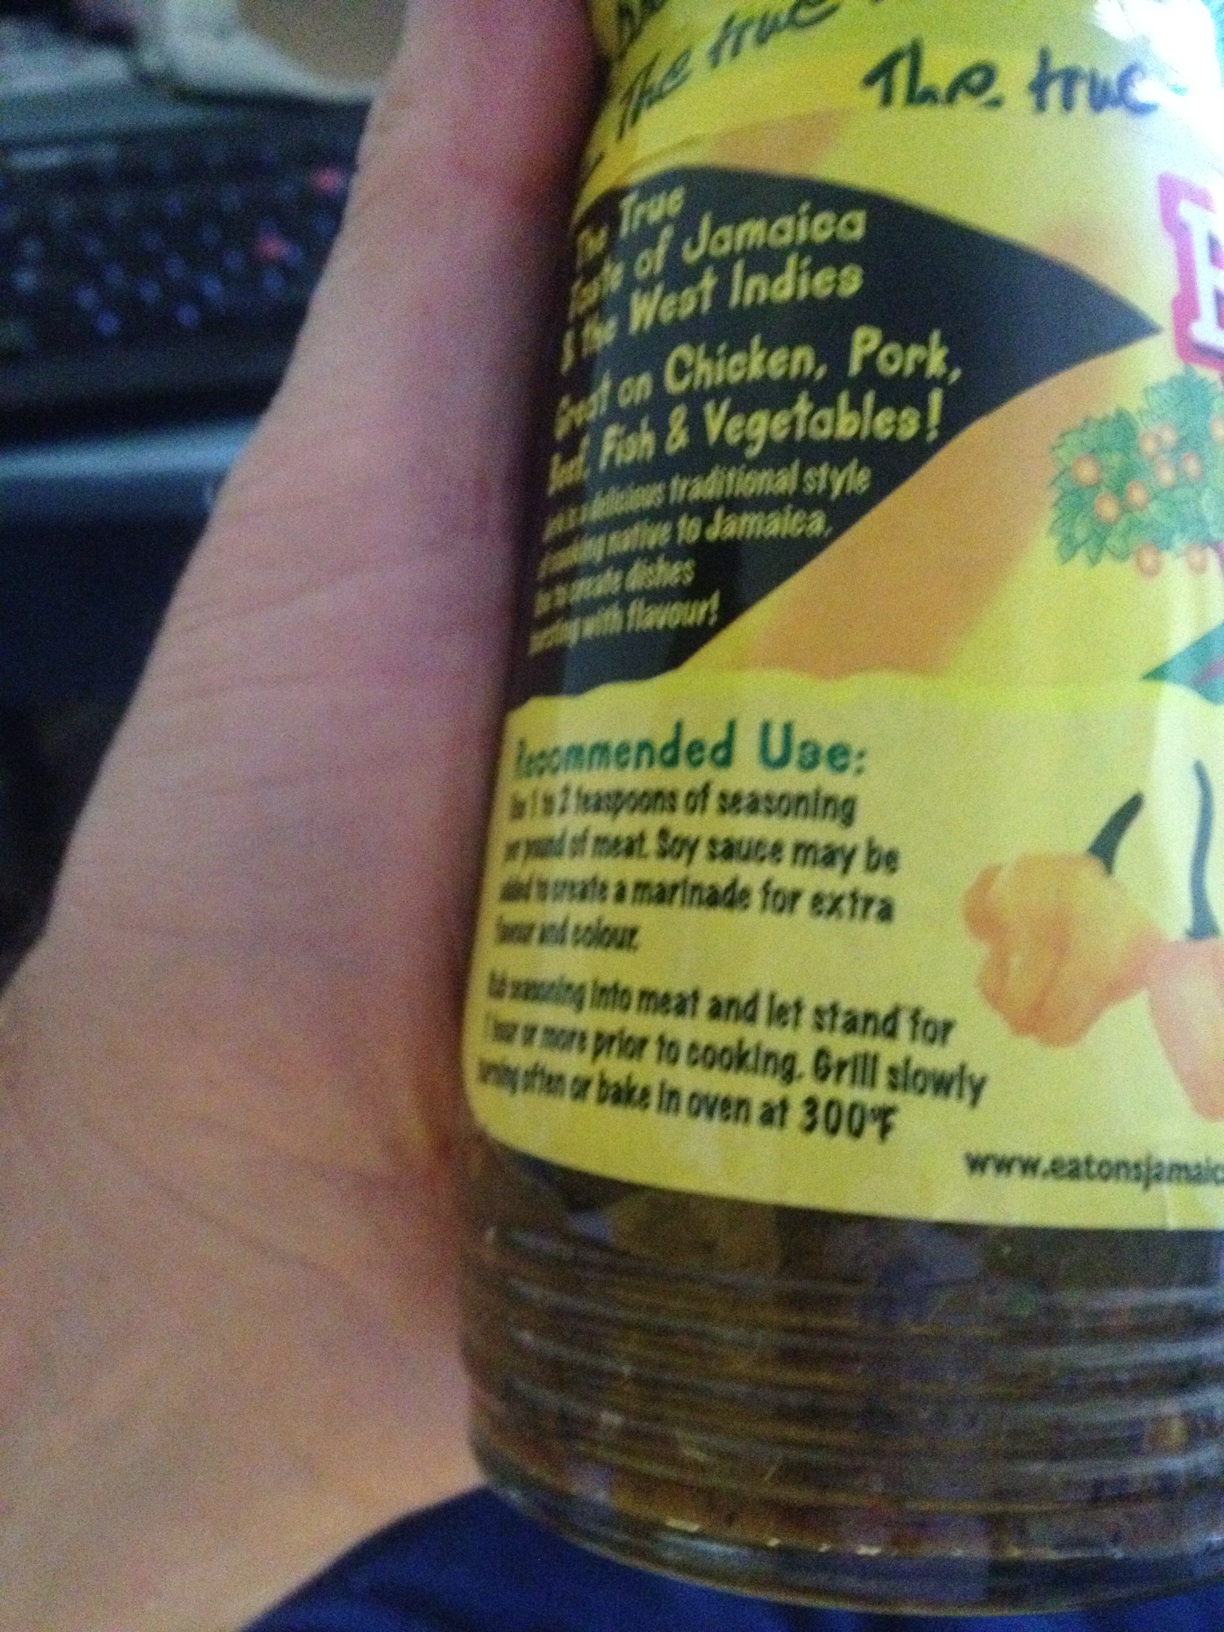Question: What is the name of this item?
Answer: unanswerable